Ceratophyllum submersum

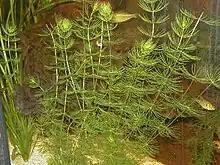
"Ceratophyllum submersum"

Ceratophyllum submersum, commonly known as the soft hornwort or tropical hornwort, is a species of "Ceratophyllum". It is a submerged, free-floating aquatic plant. It has been reported from Europe, Central Asia, northern Africa, scattered places in tropical Africa, Turkey, Oman, Florida, and the Dominican Republic. It is similar to the submerged macrophyte "Ceratophyllum demersum", a congeneric plant that is found in most regions of the world.